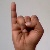
The image shows a hand gesture representing the letter 'I' in Indian Sign Language.